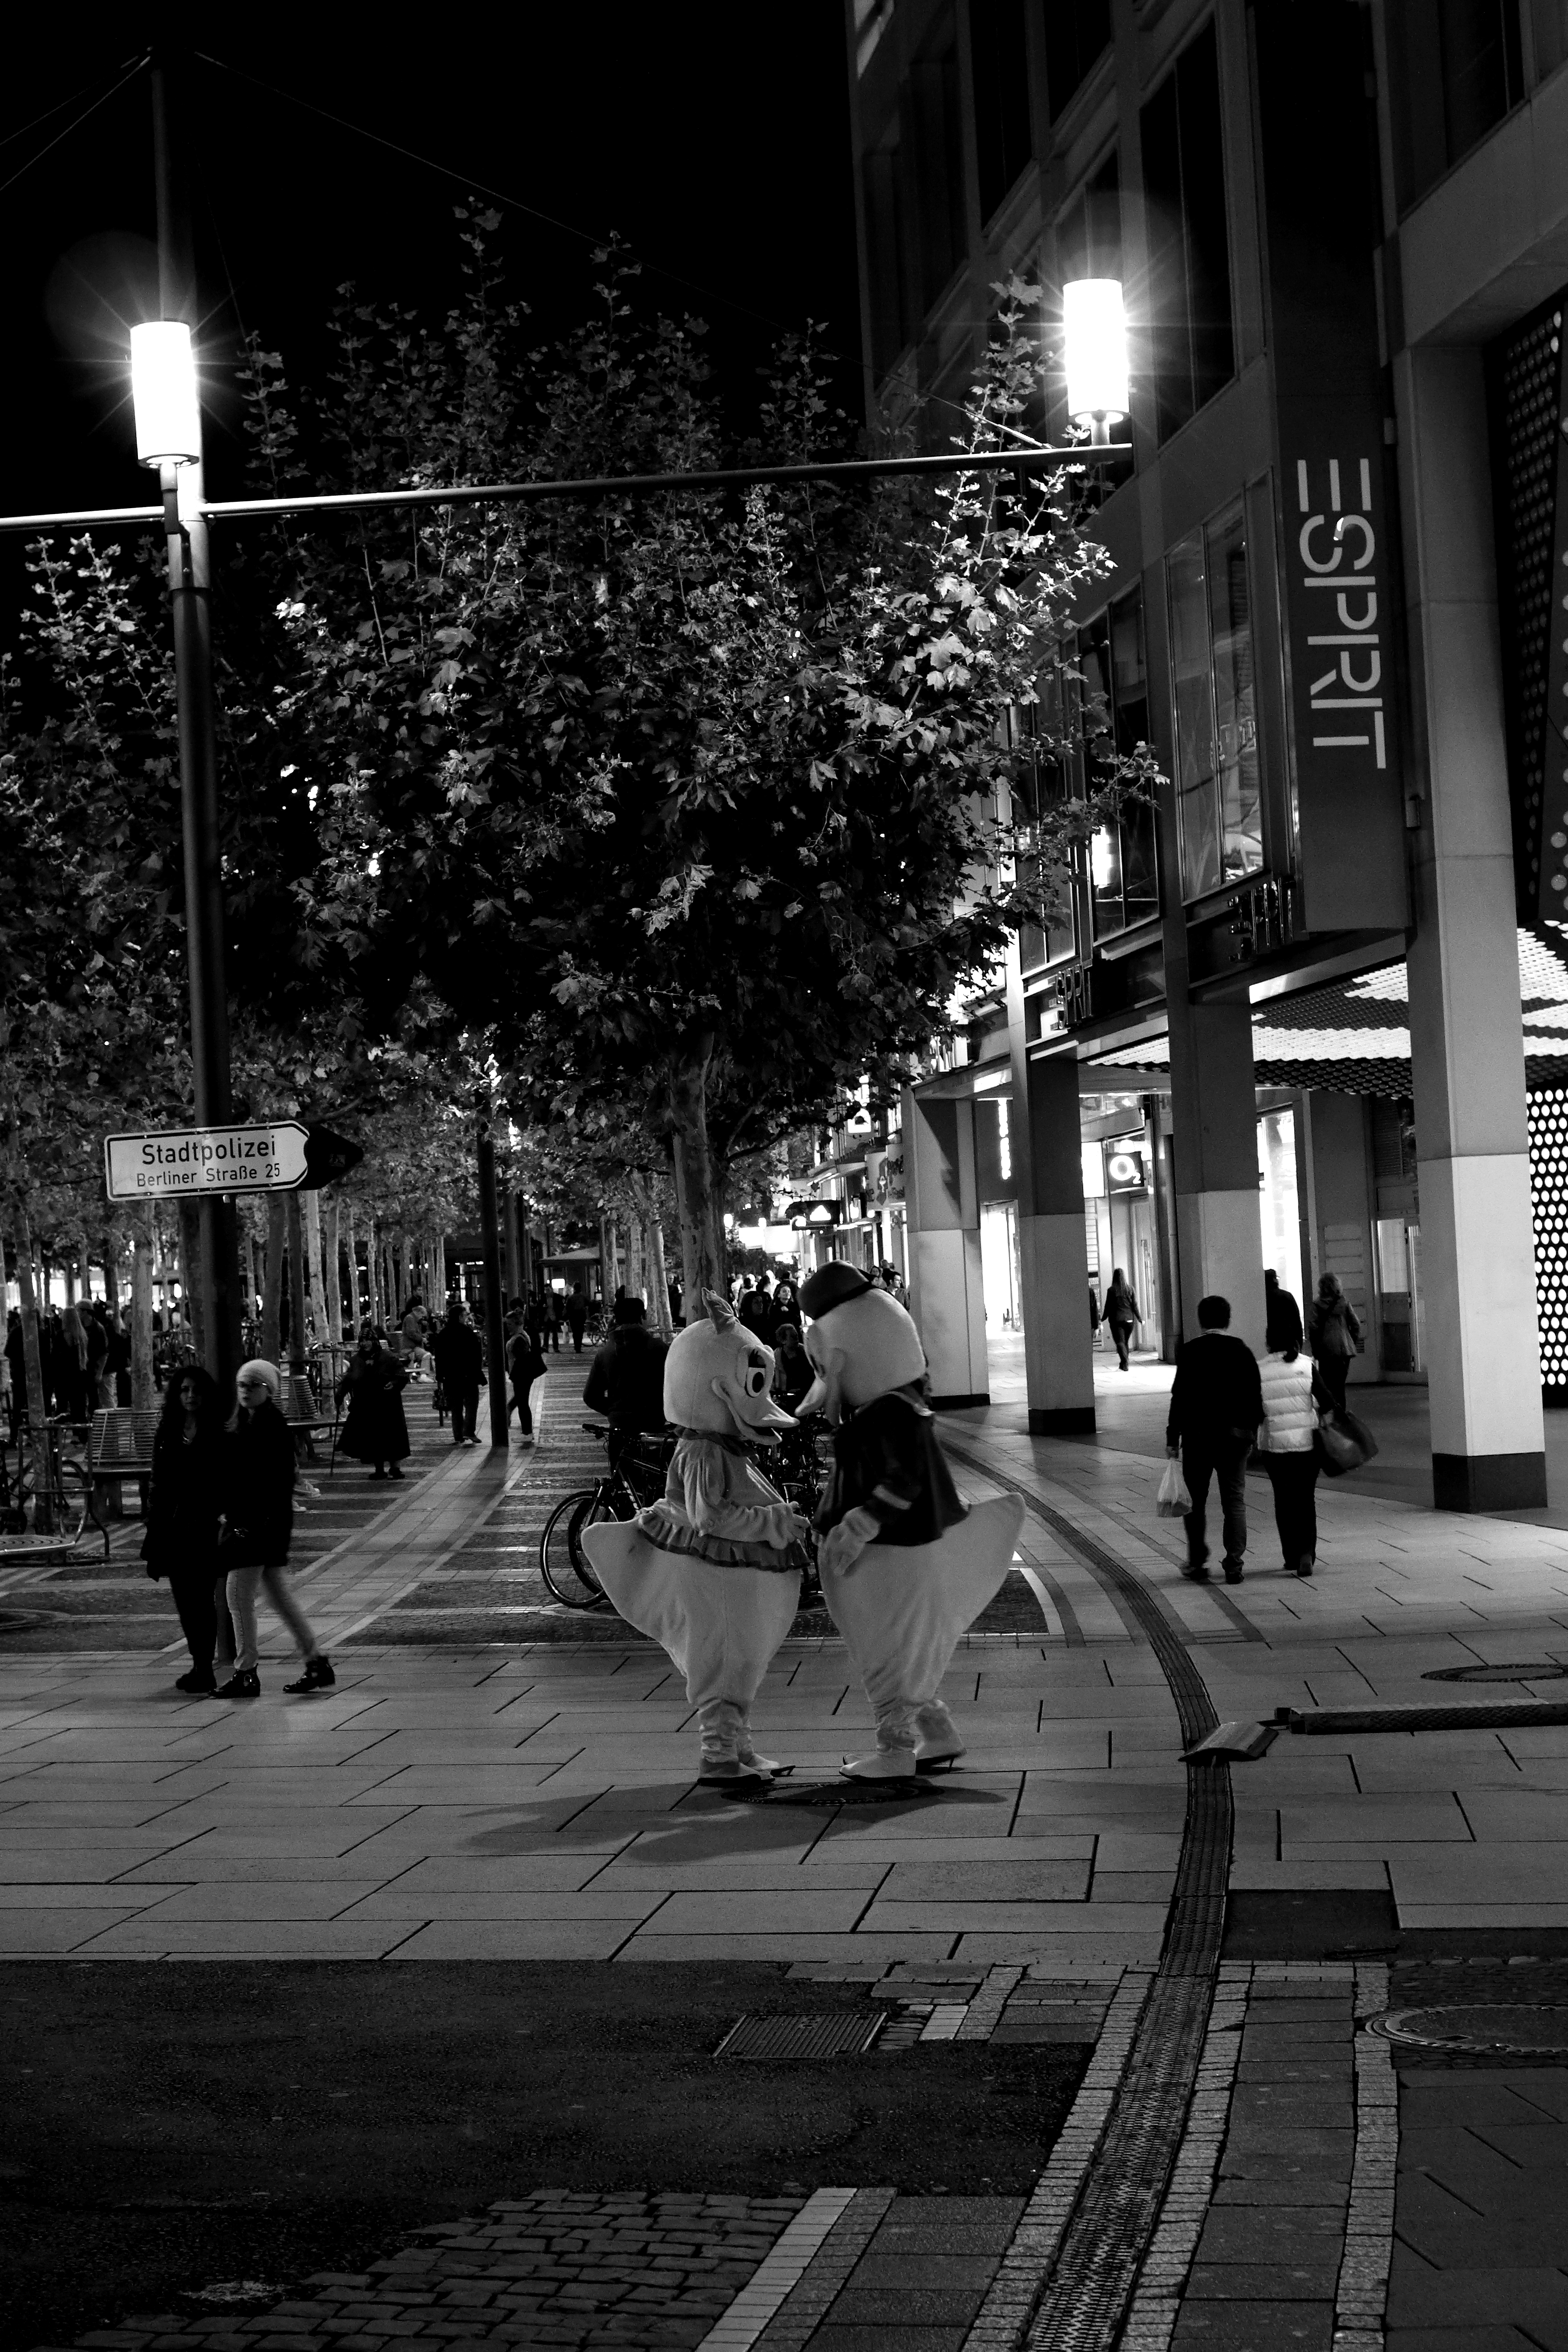
light, black and white, road, street, night, photography, evening, darkness, black, monochrome, lighting, bw, blackandwhite, blackwhite, infrastructure, photograph, snapshot, germany, alemania, allemagne, sw, schwarzweiss, schwarzweis, shape, frankfurtmain, frankfurtammain, frankfurtam, frankfurtamain, germania, hesse, hassia, hessen, frankfurt, schwarzweissfotografie, schwarzweisfotografie, abends, monochrome photography, film noir